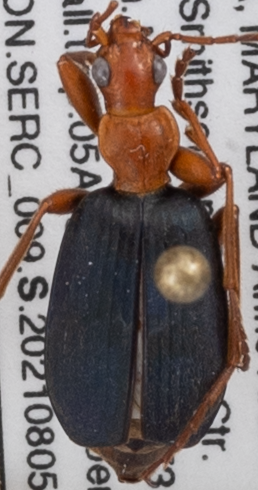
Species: Brachinus fumans
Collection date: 2021-08-05
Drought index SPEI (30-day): -1.06
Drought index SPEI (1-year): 1.418
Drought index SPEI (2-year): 1.45